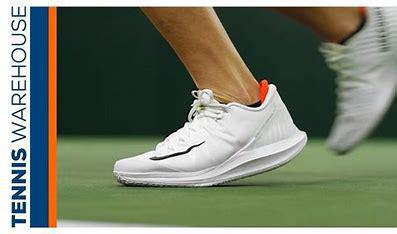
Brand: Nike
Model: Court Air Zoom Zero